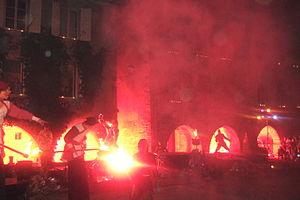
Sauveterre-de-Rouergue
Sauveterre-de-Rouergue est une commune française située dans le département de l'Aveyron en région Occitanie.